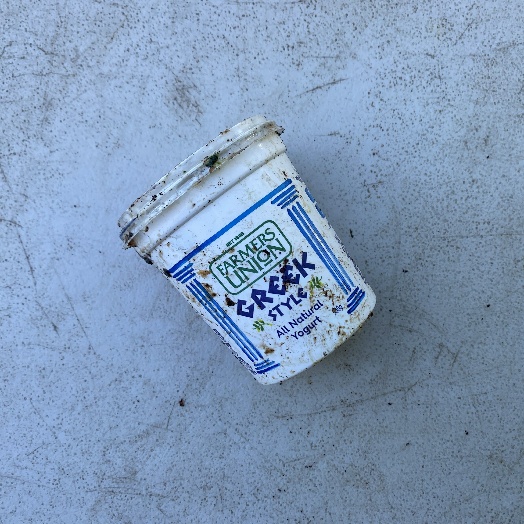
Label: Plastic